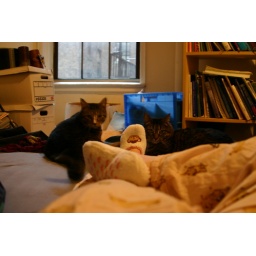
92/365 - loungin' in pink monkey socks!